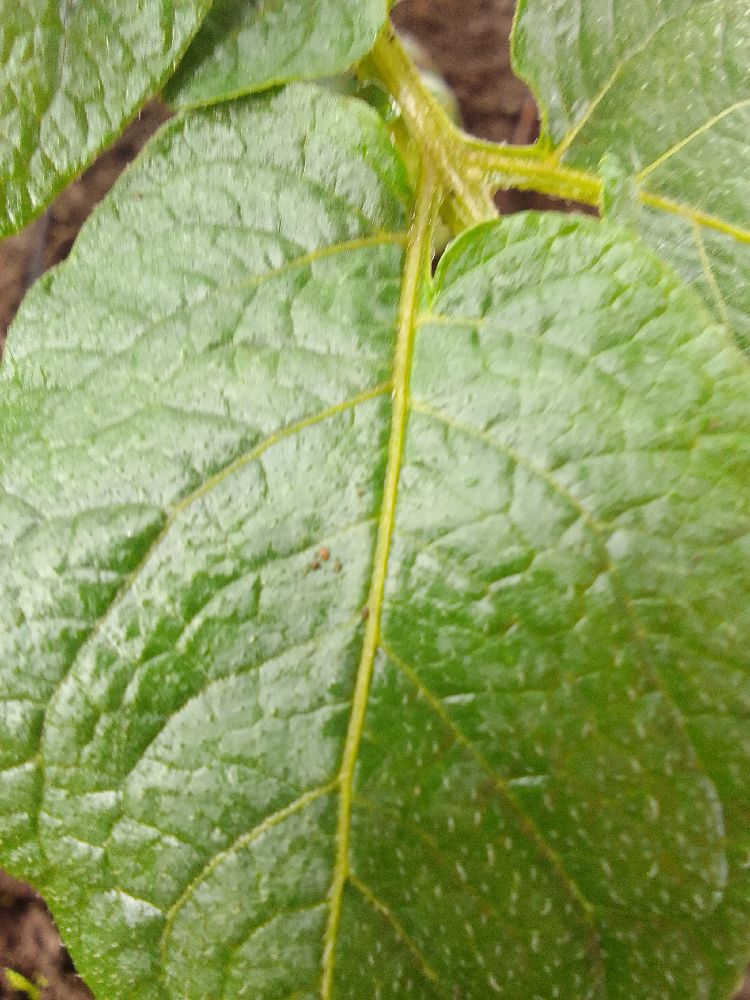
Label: Healthy